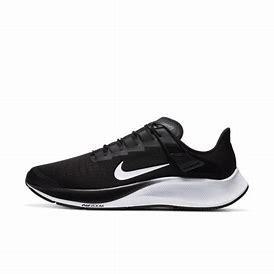
Brand: Nike
Model: Air Zoom Pegasus 37 Flyease